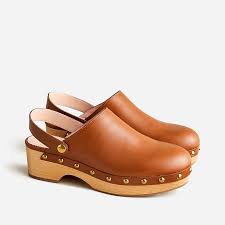
Label: Clog